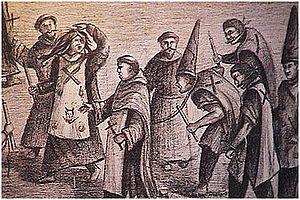
Le sambenito ou san-benito est un vêtement d'infamie utilisé à l'origine par les pénitents chrétiens afin de montrer publiquement leur repentance. Il fut par la suite utilisé par l'Inquisition espagnole pour humilier ceux qui étaient condamnés pour des délits religieux.
L’Inquisition est une juridiction spécialisée, créée au XIIIᵉ siècle par l'Église catholique et relevant du droit canonique, dont le but était de combattre l'hérésie, en faisant appliquer aux personnes qui ne respectaient pas le dogme des peines variant de simples peines spirituelles à des amendes lorsque l'hérésie n'était pas établie, et de la confiscation de tous les biens à la peine de mort pour les apostats relaps. Combattant les hérésies, l'Inquisition ne pouvait condamner que des catholiques — dont ceux qui avaient eu le choix entre le baptême ou la mort. Bien que la peine de mort puisse être prononcée, elle ne l’a été que très rarement puisqu'Anne Brenon, spécialiste du catharisme, estime à 3 000 le nombre de peines de mort prononcées par l'Inquisition durant ses cinq siècles d'existence à travers l'Europe. Elle se substituait à l'ordalie en introduisant la notion de tribunal, de défenseur et de minutes du procès.
La coroza est un couvre-chef de papier ou de carton peint, conique, que portaient les condamnés des Inquisitions espagnole et portugaise en complément du sambenito. Lors des autodafés, ces deux éléments vestimentaires, symboles d'infamie, servaient à signaler au condamné et au public, qu'il avait attenté à Dieu et à son Église.
À l'origine, un autodafé est la cérémonie de pénitence publique organisée par le tribunal de l'Inquisition espagnole ou portugaise, durant laquelle celle-ci proclamait ses jugements.